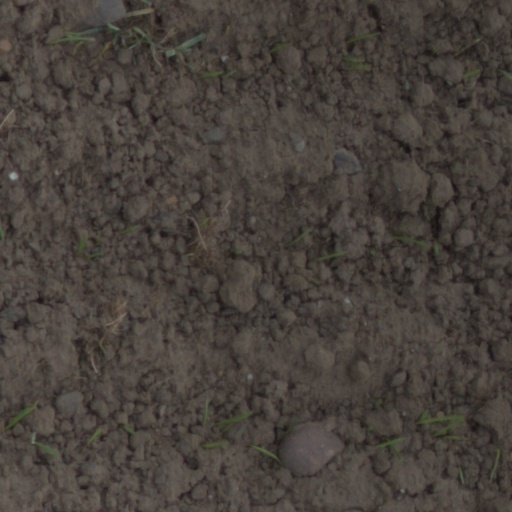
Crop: wheat